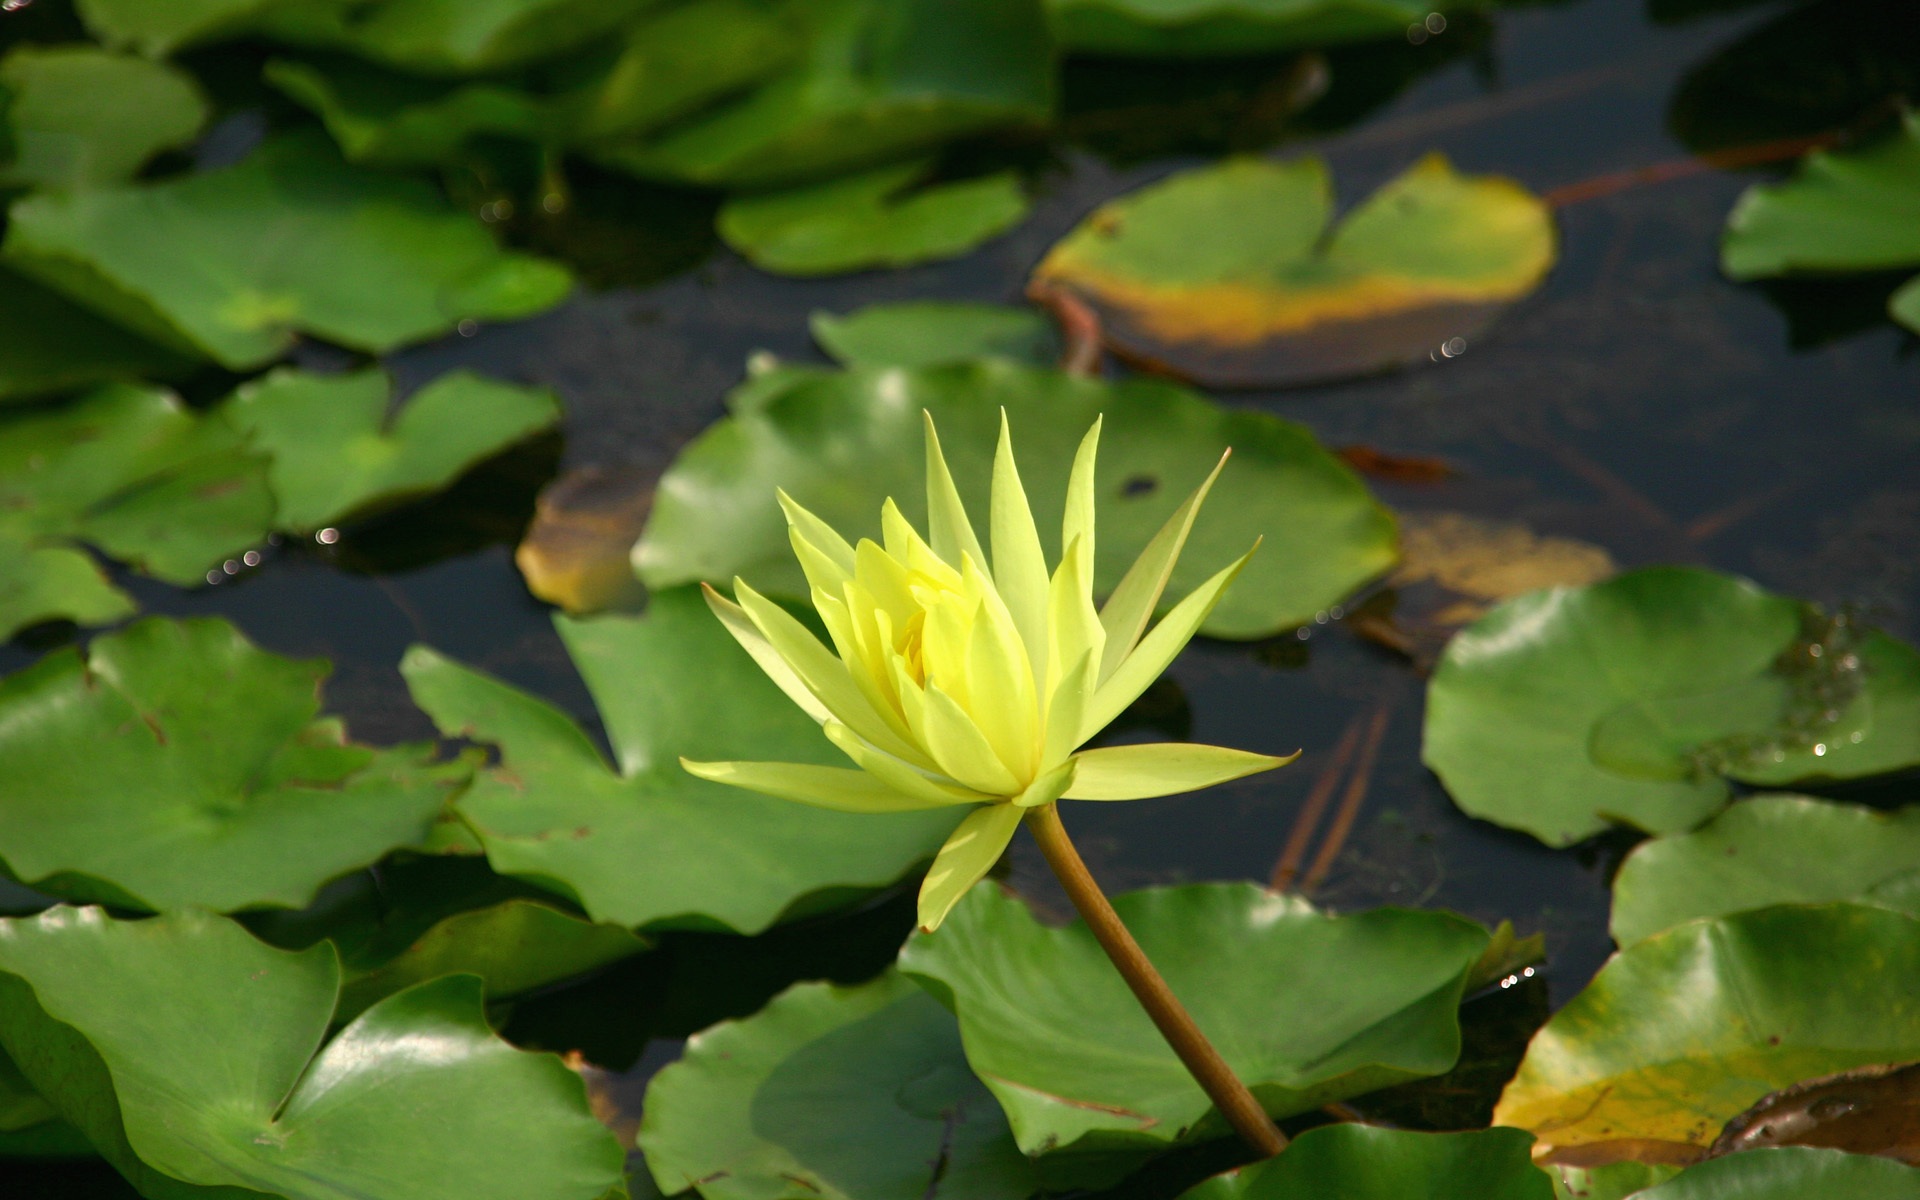
plant, leaf, flower, petal, pond, green, botany, sacred lotus, aquatic plant, flora, shrub, lotus, k, flowering plant, klitschko, whether or not, annual plant, land plant, lotus family